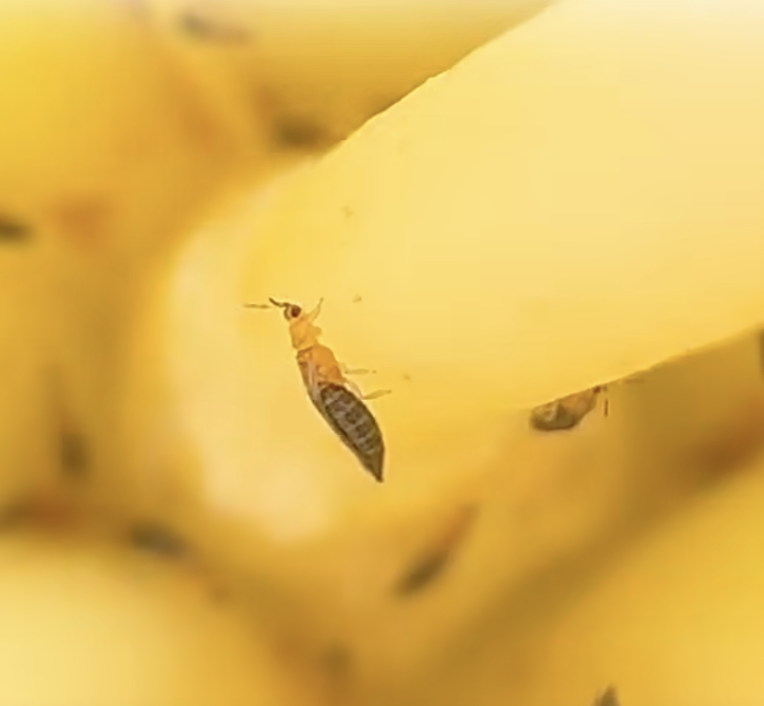
Label: thrips_disease